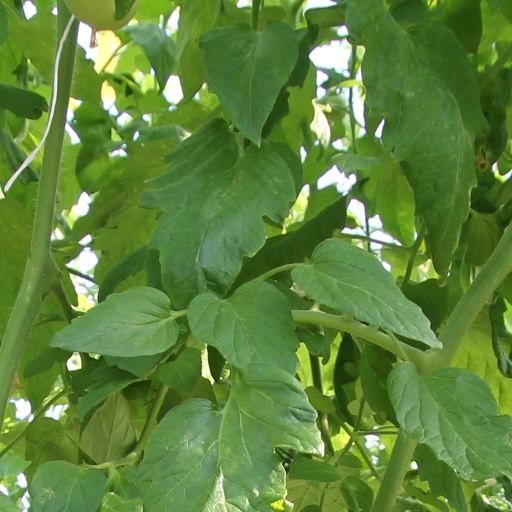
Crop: tomato